Teddington Lock Footbridges

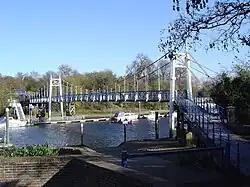
The southern suspension bridge

The Teddington Lock Footbridges are two footbridges over the River Thames in England, situated just upstream of Teddington Lock at Teddington. There is a small island between the bridges.